A. Page Brown

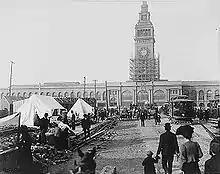
San Francisco Ferry Building, designed by A. Page Brown in 1892.

A. Page Brown, born Arthur Page Brown (December 1859 – January 21, 1896), was an American architect known for buildings that incorporated classical styles in the Beaux-Arts manner. Having first worked in the office of McKim, Mead and White in New York City in 1879, he established his own firm in 1884 and hired a young Willis Polk as a draftsman. In 1889 Brown moved his office to San Francisco, California to take advantage of the city's growth.